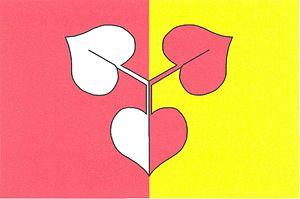
Tehovec est une commune du district de Prague-Est, dans la région de Bohême-Centrale, en République tchèque. Sa population s'élevait à 631 habitants en 2020.